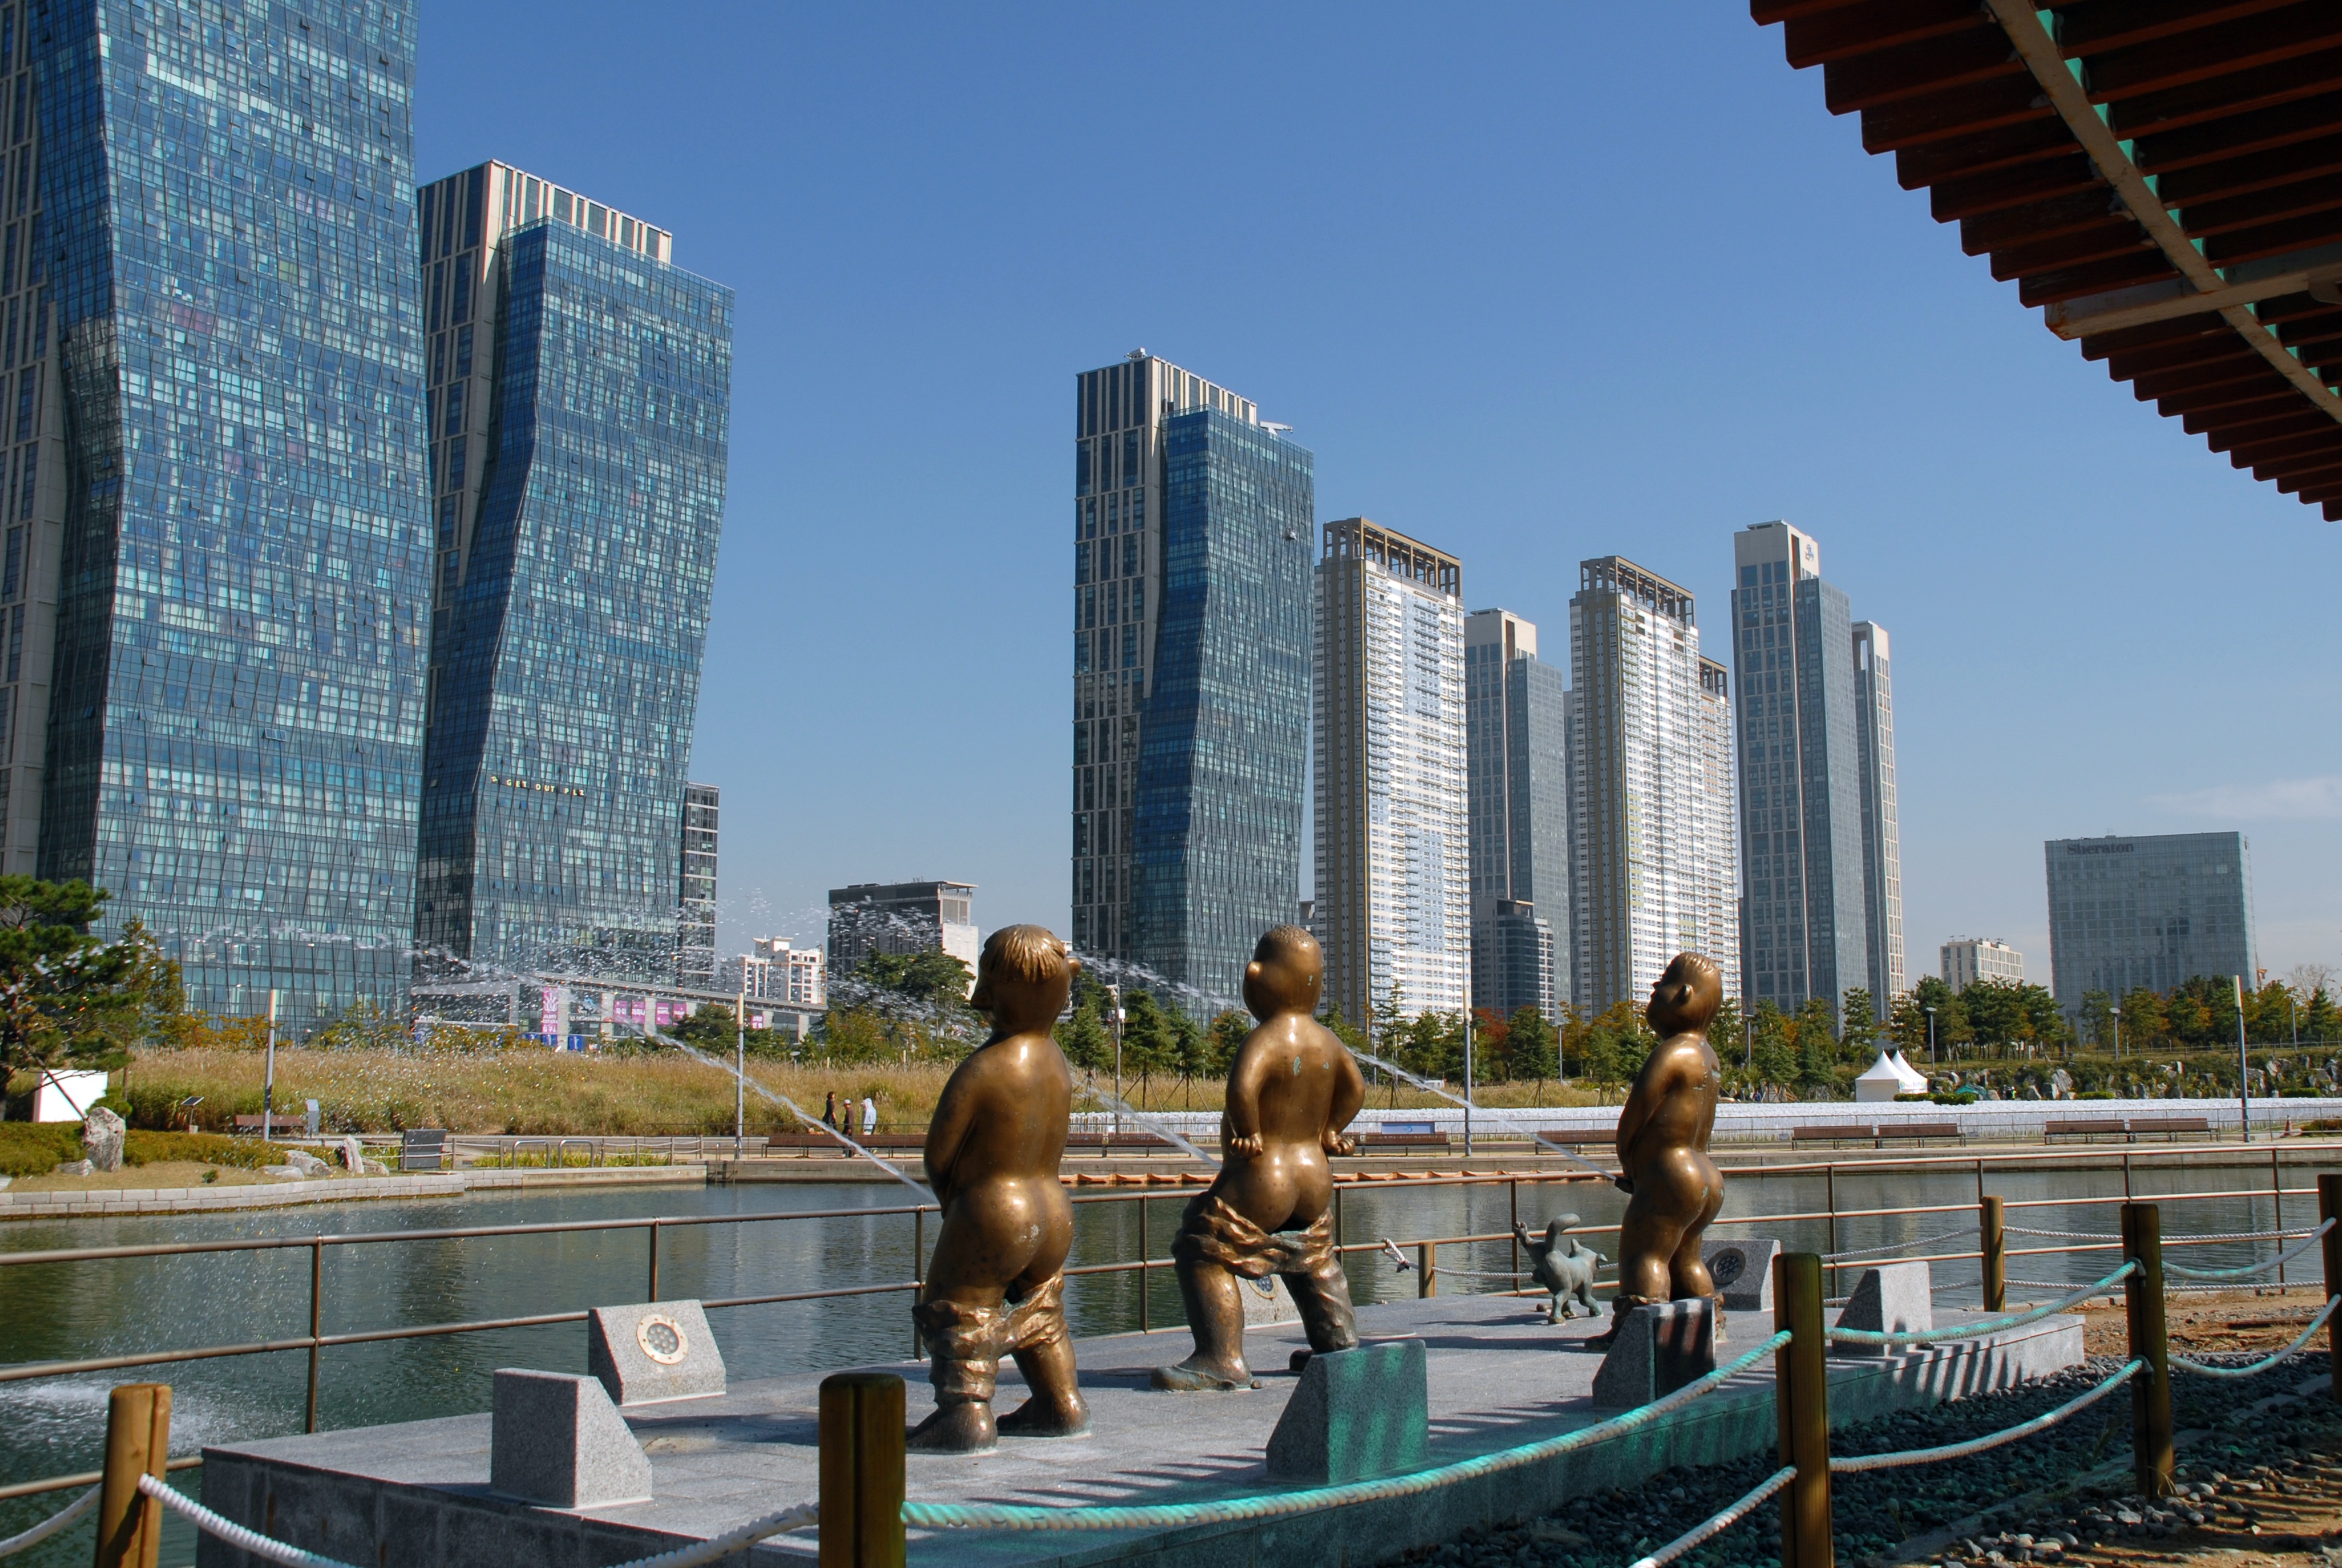
skyline, building, city, skyscraper, cityscape, downtown, vacation, plaza, park, landmark, tourism, tower block, sculpture, fountain, water feature, condominium, songdo incheon korea, songdo central park, 0 won seawater, tours, urban area